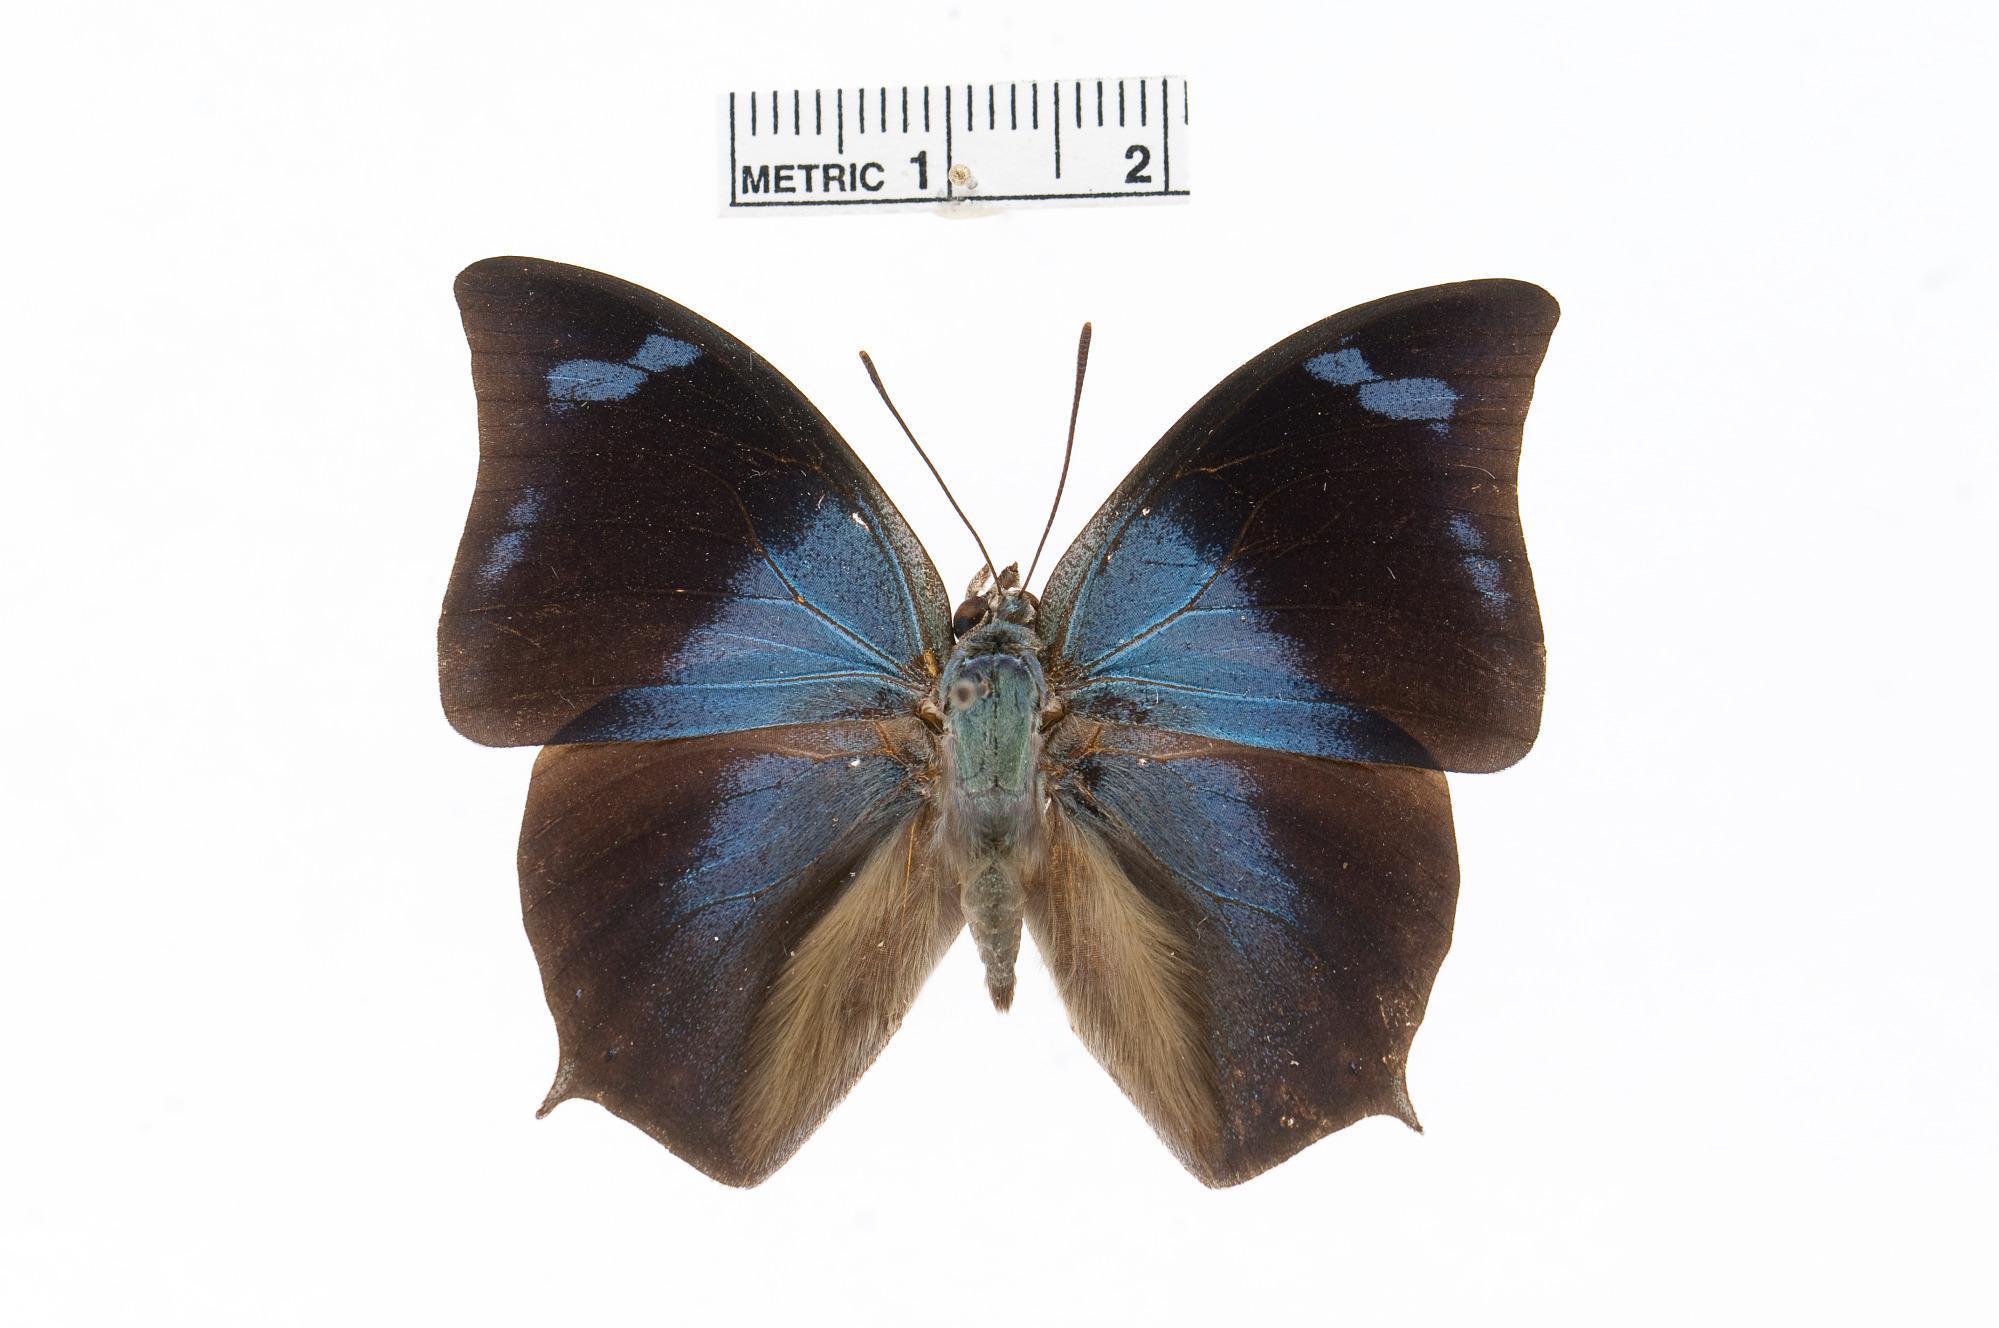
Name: Memphis hedemanni
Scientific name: Memphis hedemanni (Felder, 1869)
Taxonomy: Animalia, Arthropoda, Insecta, Lepidoptera, Nymphalidae, Charaxinae